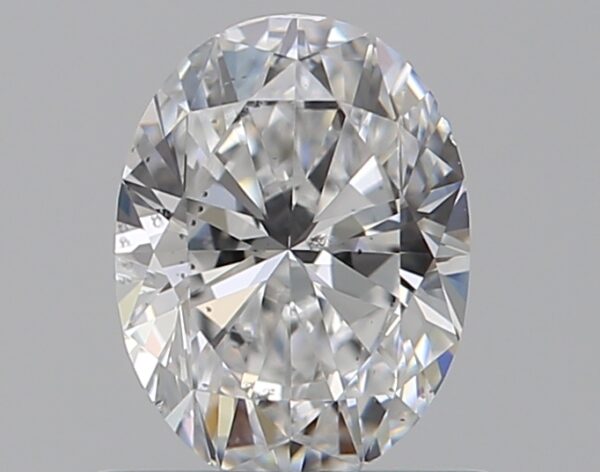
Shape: oval
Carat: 0.59
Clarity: SI1
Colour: D
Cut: EX
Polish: EX
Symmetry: VG
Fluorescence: F
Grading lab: GIA
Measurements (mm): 6.27 x 4.67 x 2.99